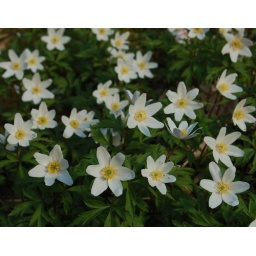
Beatiful spring flower covering much of the forest bottom in Norway